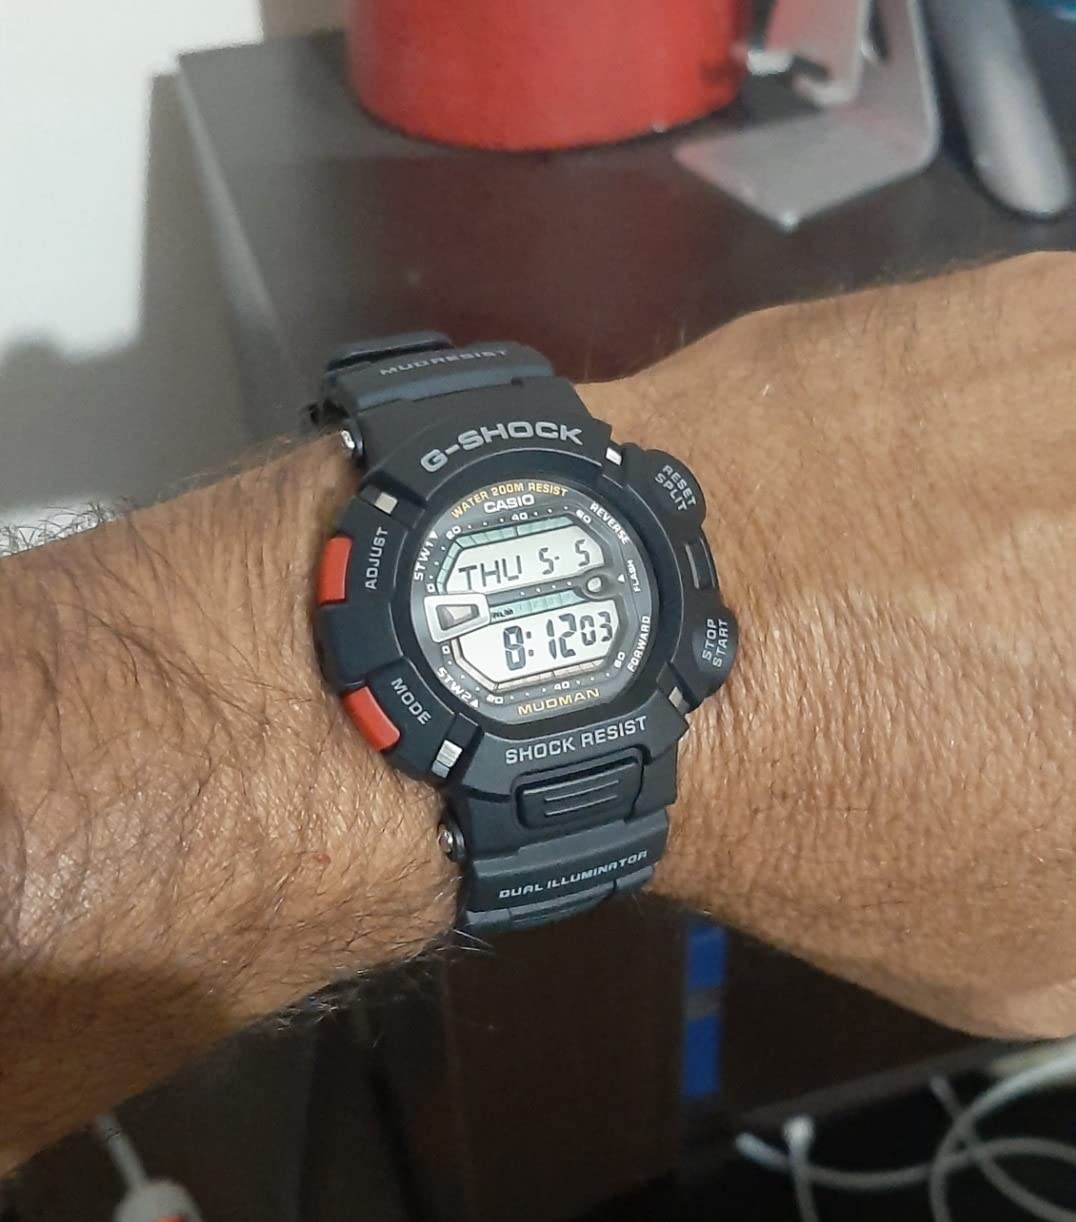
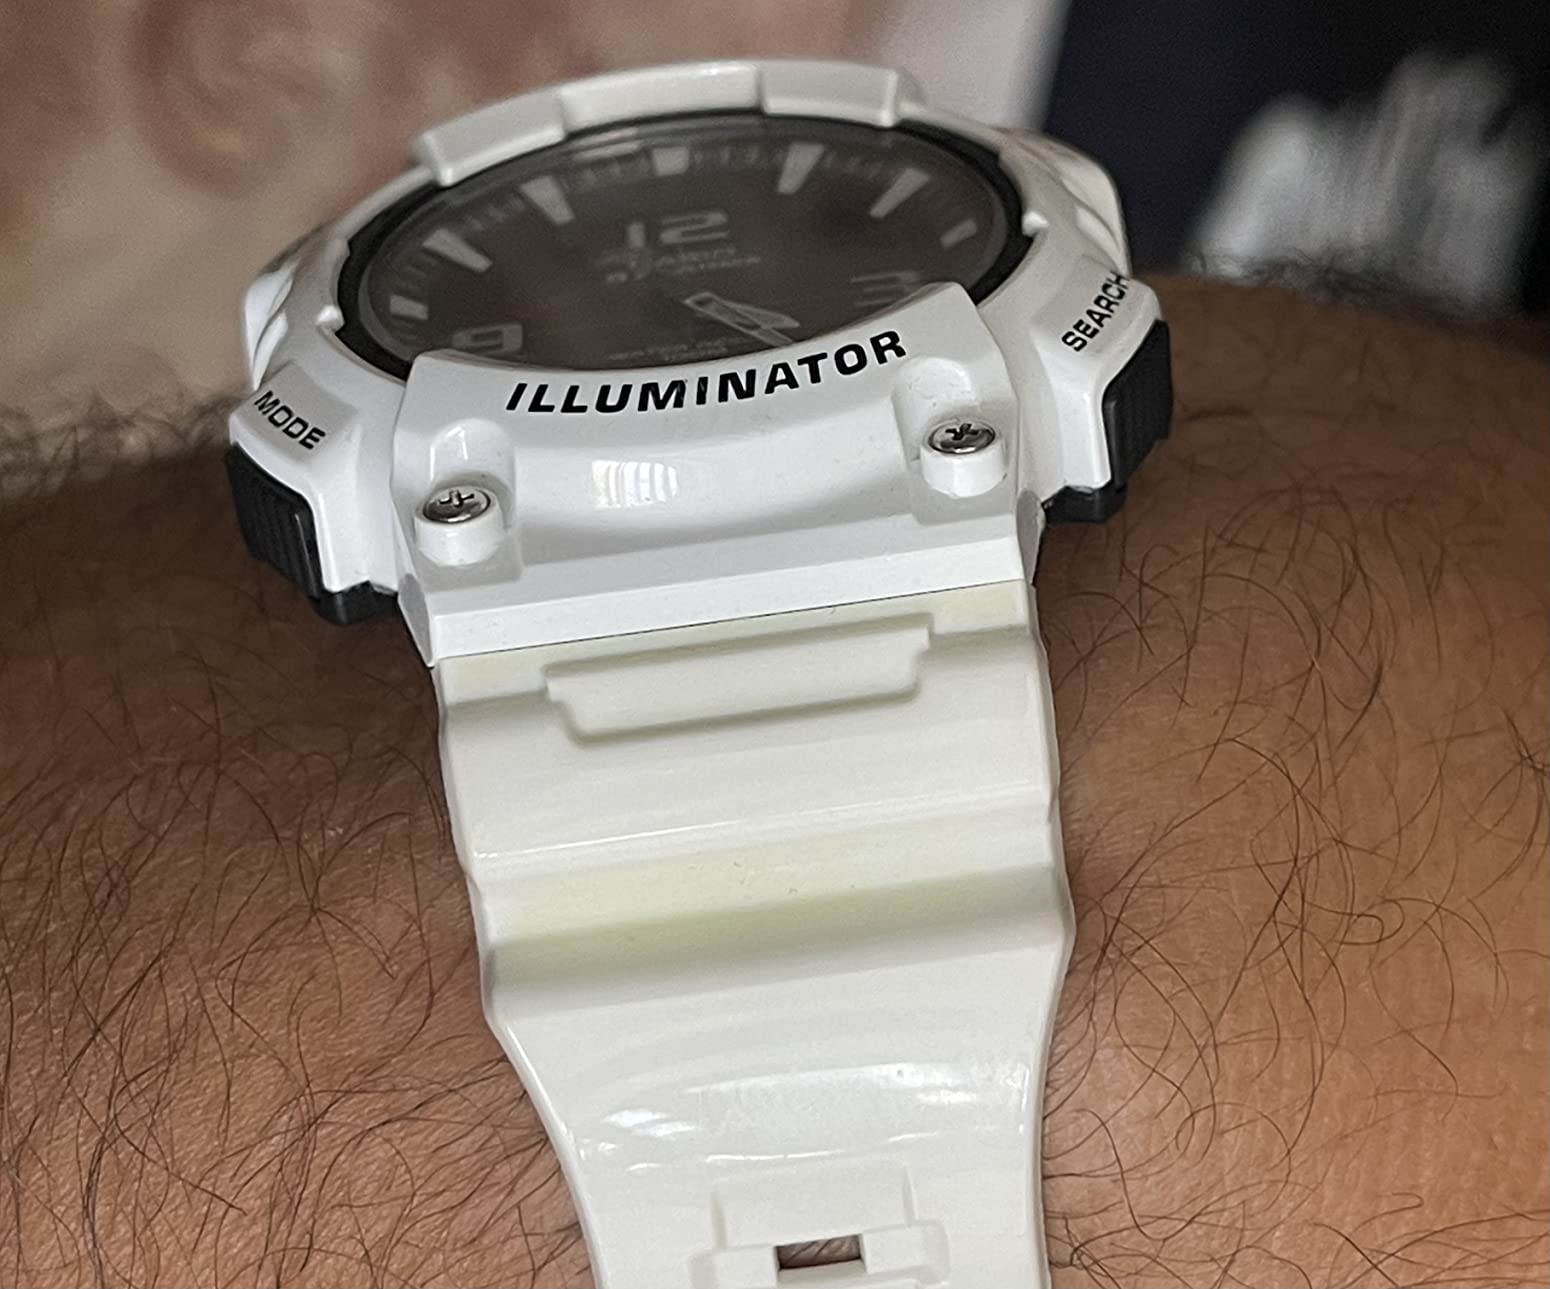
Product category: accessories_watch
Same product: no